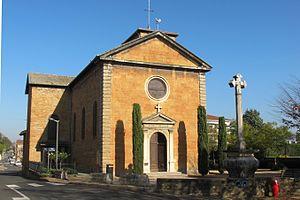
Albigny-sur-Saône est une commune française située dans la métropole de Lyon, en région Auvergne-Rhône-Alpes.